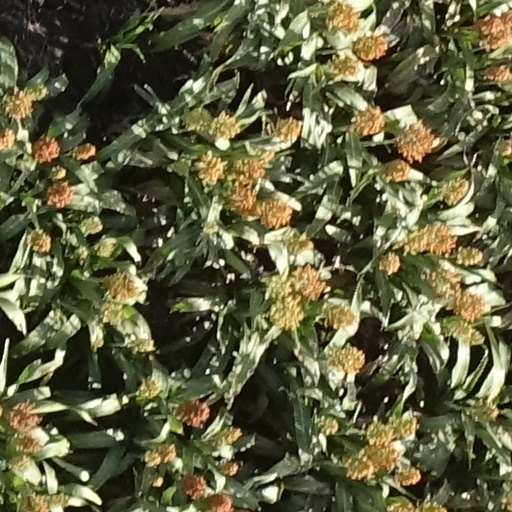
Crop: sorghum